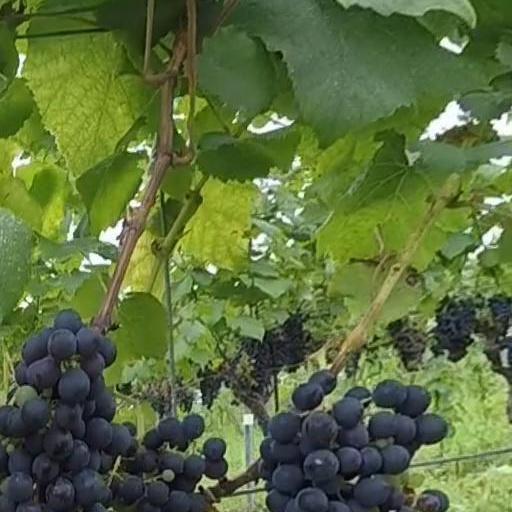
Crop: grape